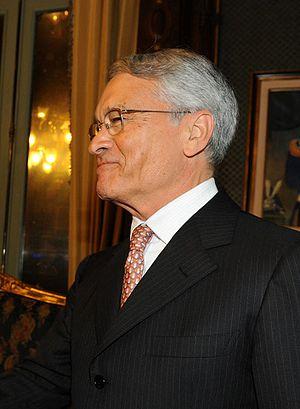
Chakib Khelil, né le 8 août 1939 à Oujda, est un homme politique algérien.